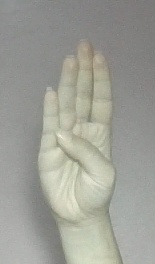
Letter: kaaf